Zhang Jiuling

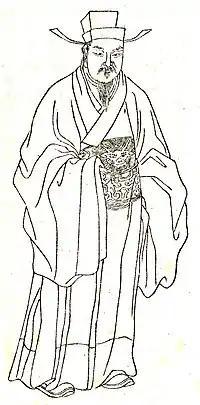
Zhang Jiuling (image from a 1921 book cover)

Zhang Jiuling (678 or 673 – 5 June 740), courtesy name Zishou, nickname Bowu, formally Count Wenxian of Shixing, was a Chinese poet and politician of the Tang dynasty, serving as chancellor during the reign of Emperor Xuanzong.